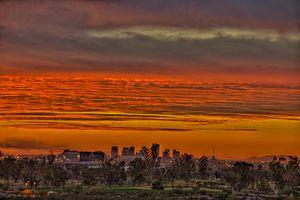
Phoenix est la capitale et la plus grande ville de l'État de l'Arizona, aux États-Unis. Selon le Bureau du recensement des États-Unis, la ville comptait 1 445 632 habitants en 2010, estimée à 1 660 272 habitants en 2018, ce qui la place au cinquième rang national. Son aire urbaine de 4 737 270 habitants est la 11ᵉ du pays. 40 % de la population est hispanique. Phoenix est également le siège du comté de Maricopa.